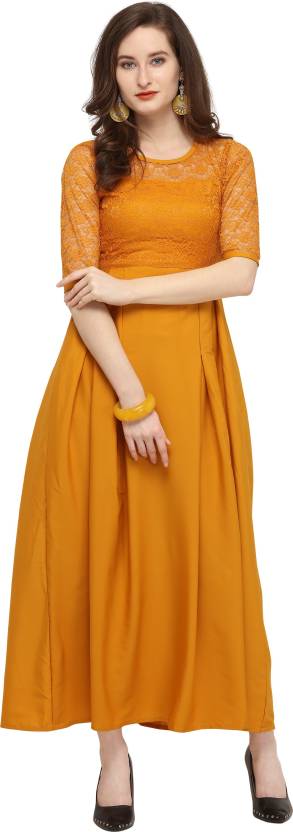
Product: Women Maxi Yellow Dress
Price: ₹349
Colors: Yellow
Pattern: Self Design
Description: maxi dreess styles Fabric Care DRY CLEAN The Sheetal Associates A-line Casual Western Dress from the house of Sheetal Associates Creation is ideal for the party, evening, valentines day, birthday, DJ night, etc. The dress is made of standard Net Material which is very light weight and the inner is made from Micro material which feels very smooth on skin. The knee length medium size dress is perfect for western look. Its has a round collar neck with design. Dress front LENTH-50(inches)
Other details: side zipper